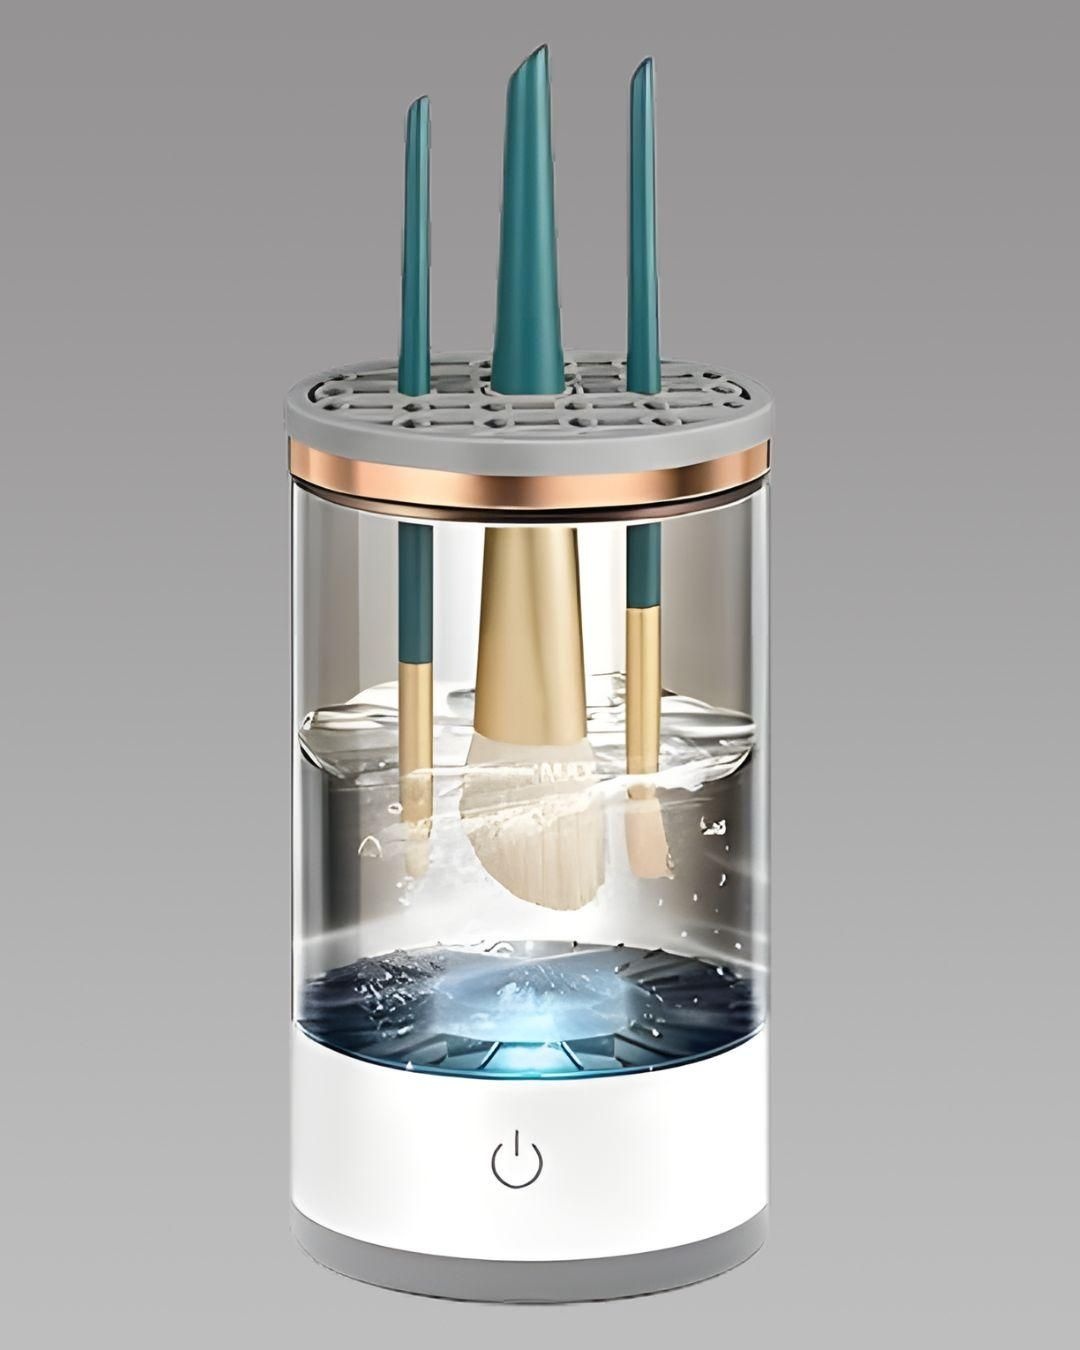
Make Up Brush Cleaner,Electric Brush Cleaner, USB Rechargeable Automatic Deep Cosmetic Cleaning Device
Product Name - Make Up Brush Cleaner,Electric Brush Cleaner, USB Rechargeable Automatic Deep Cosmetic Cleaning Device Package Contain - Pack of 1 Skin Tone- Medium Skin Type- Normal Finish Type- Glossy LBH - 21*14*14 weight - 412 grams \
Brand: ezhaar-e-nisha
Category: Health & Beauty > Personal Care > Cosmetics > Cosmetic Tool Cleansers